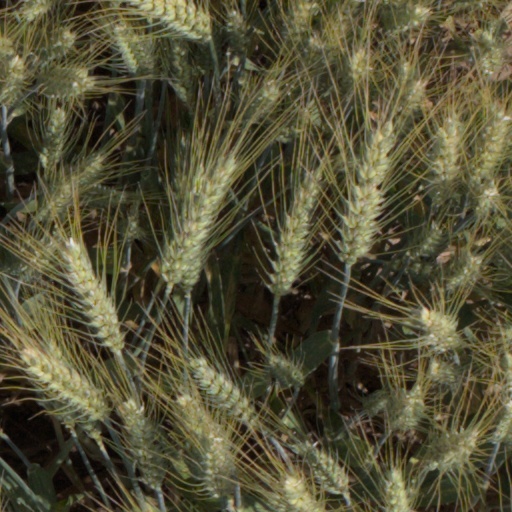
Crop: wheat